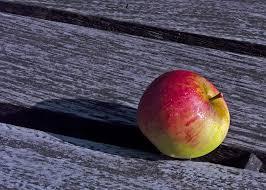
Label: apples